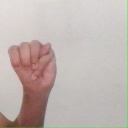
अक्षर: म